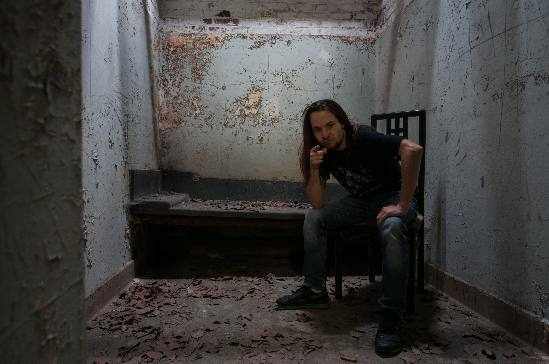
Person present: Yes